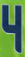
Number: 4